John McKinnon (diplomat)

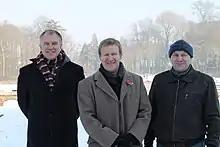
McKinnon (left) with Defence Minister Jonathon Coleman (centre), and Chief of Defence Force Lt General Rhys Jones, outside Memorial Museum Passchendaele 1917, Belgium, February 2012

McKinnon was Deputy Secretary of Foreign Affairs from 2004, responsible for international politics and security (Programme One). Coupled with his previous role running one of New Zealand's intelligence agencies, he is considered an expert in international security. In October 2006, the Government announced that he would succeed Graham Fortune as the Chief Executive of the Ministry of Defence, a position he held from the end of 2006 to November 2012.